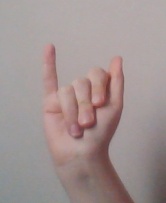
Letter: meem